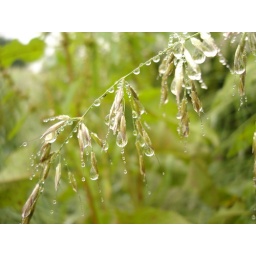
first attempt to catch water in plants soon after rain.